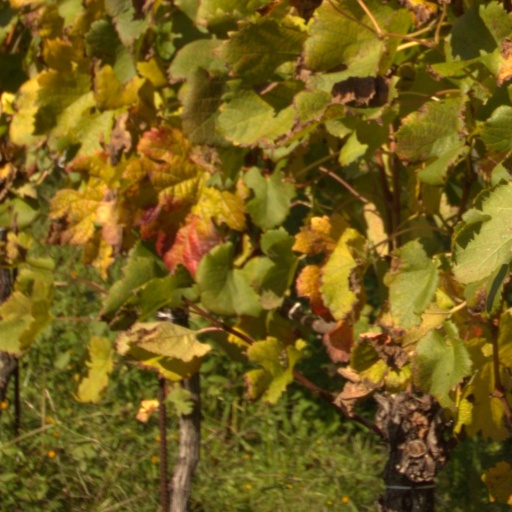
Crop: grape